Monopol Hotel

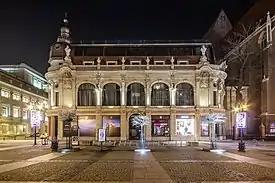
Night view of the hotel

The Monopol Hotel is a historic five-star hotel located at Helena Modrzejewska Street, Wrocław, Lower Silesia, Poland.